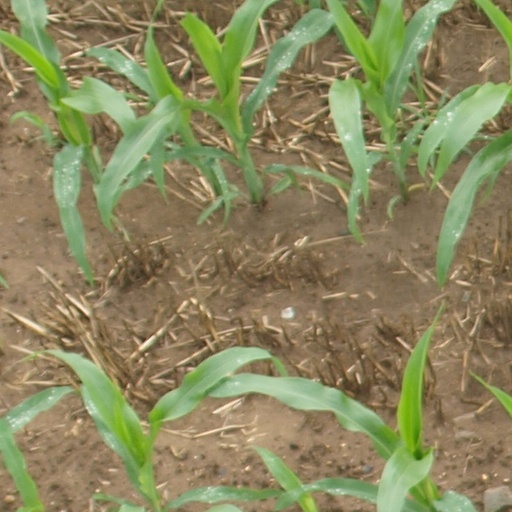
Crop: maize; corn